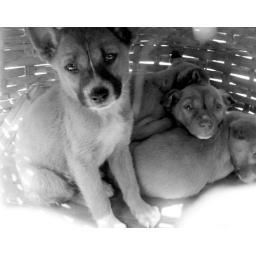
Seen through the broken weaves of the basket... four sleepy puppies snuggle under a basket to escape the mid day sun